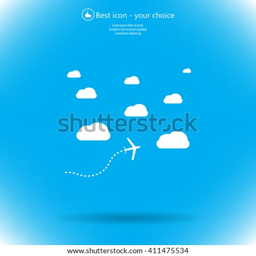
the plane is flying among the clouds .